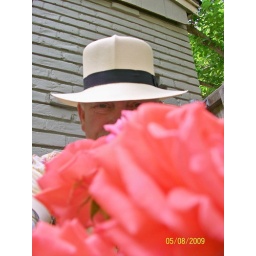
Borsalino Optimo with John Severson by Kahala rayon shirt and roses